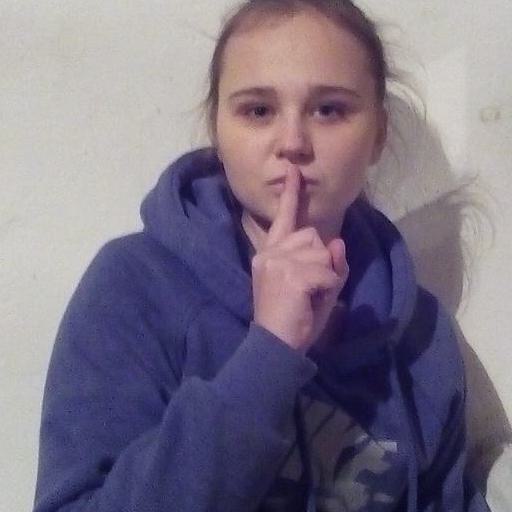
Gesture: mute